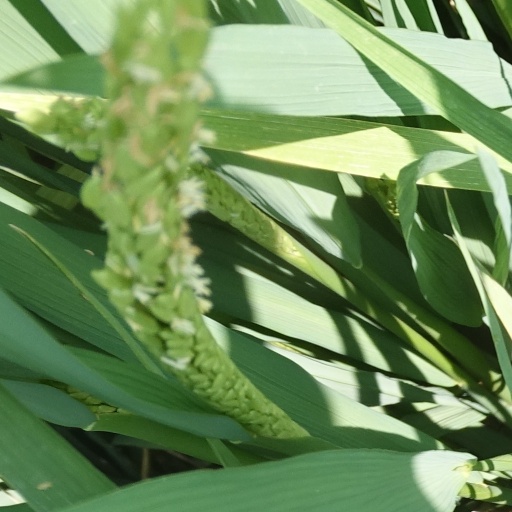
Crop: rice